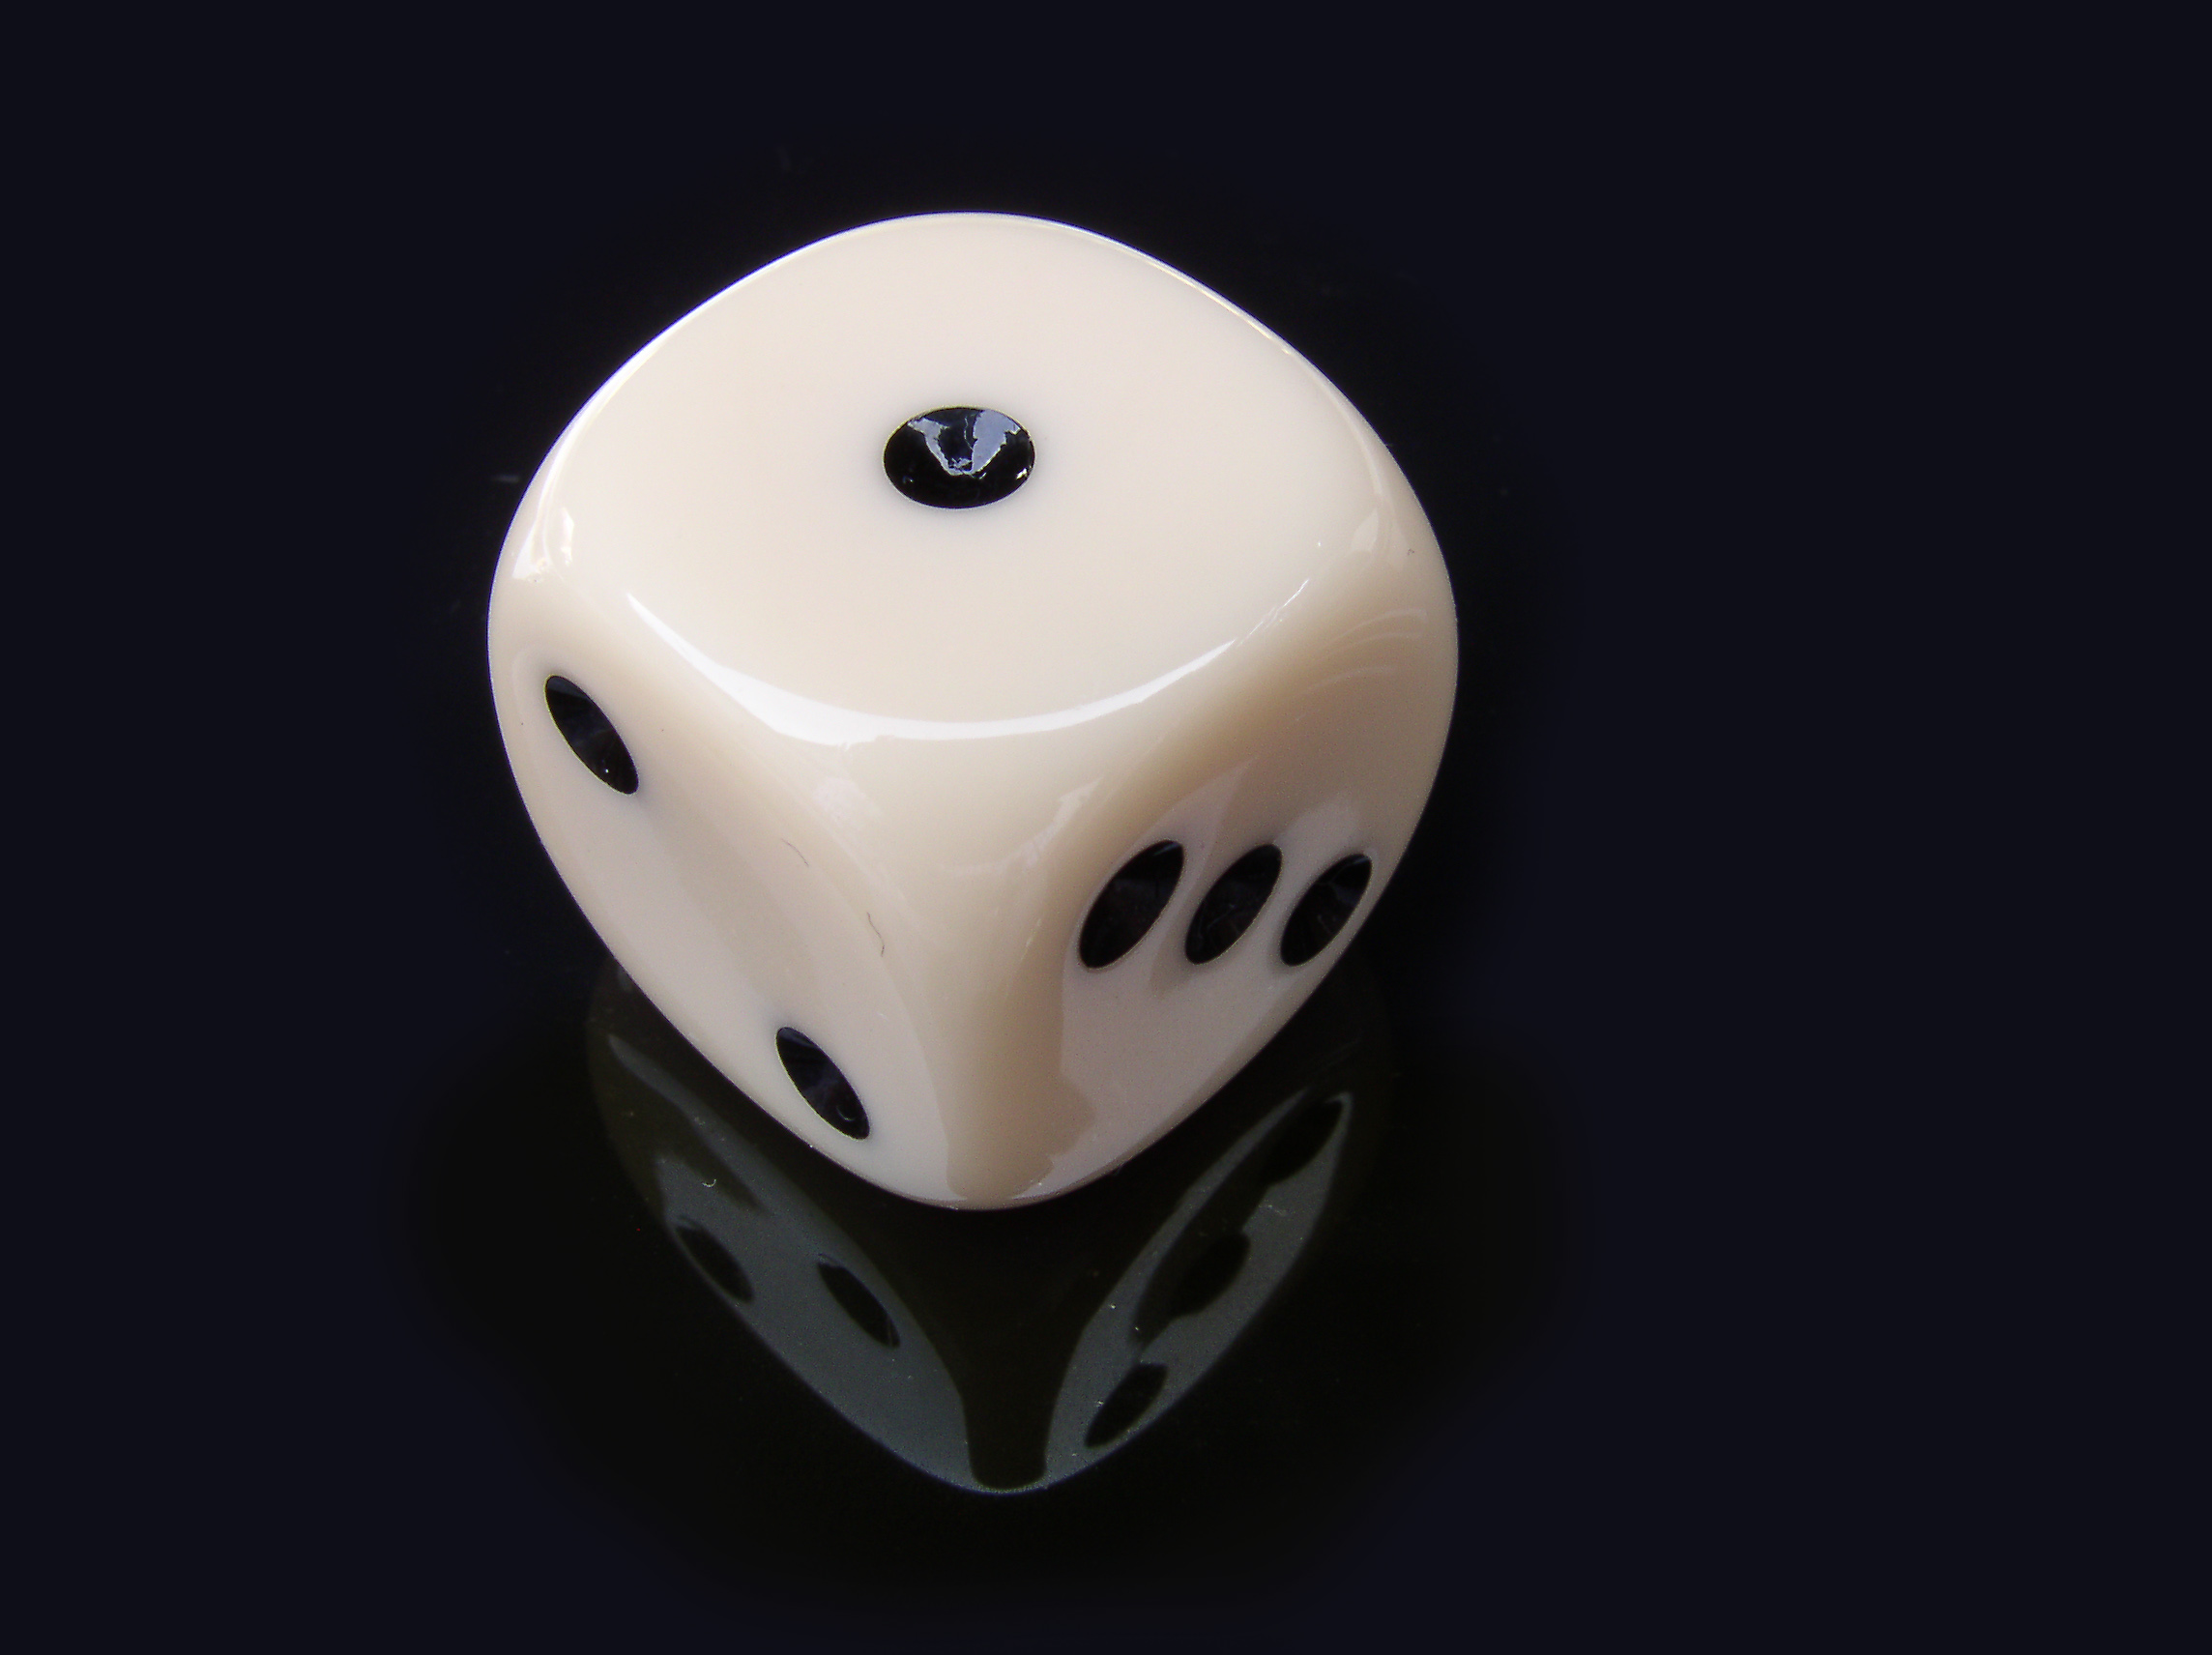
dice, dice game, gambling, game, play, luck, bad luck, fortune, chance, good luck, misfortune, numbers, dots, games, indoor games and sports, helmet, recreation, tabletop game, personal protective equipment, plastic